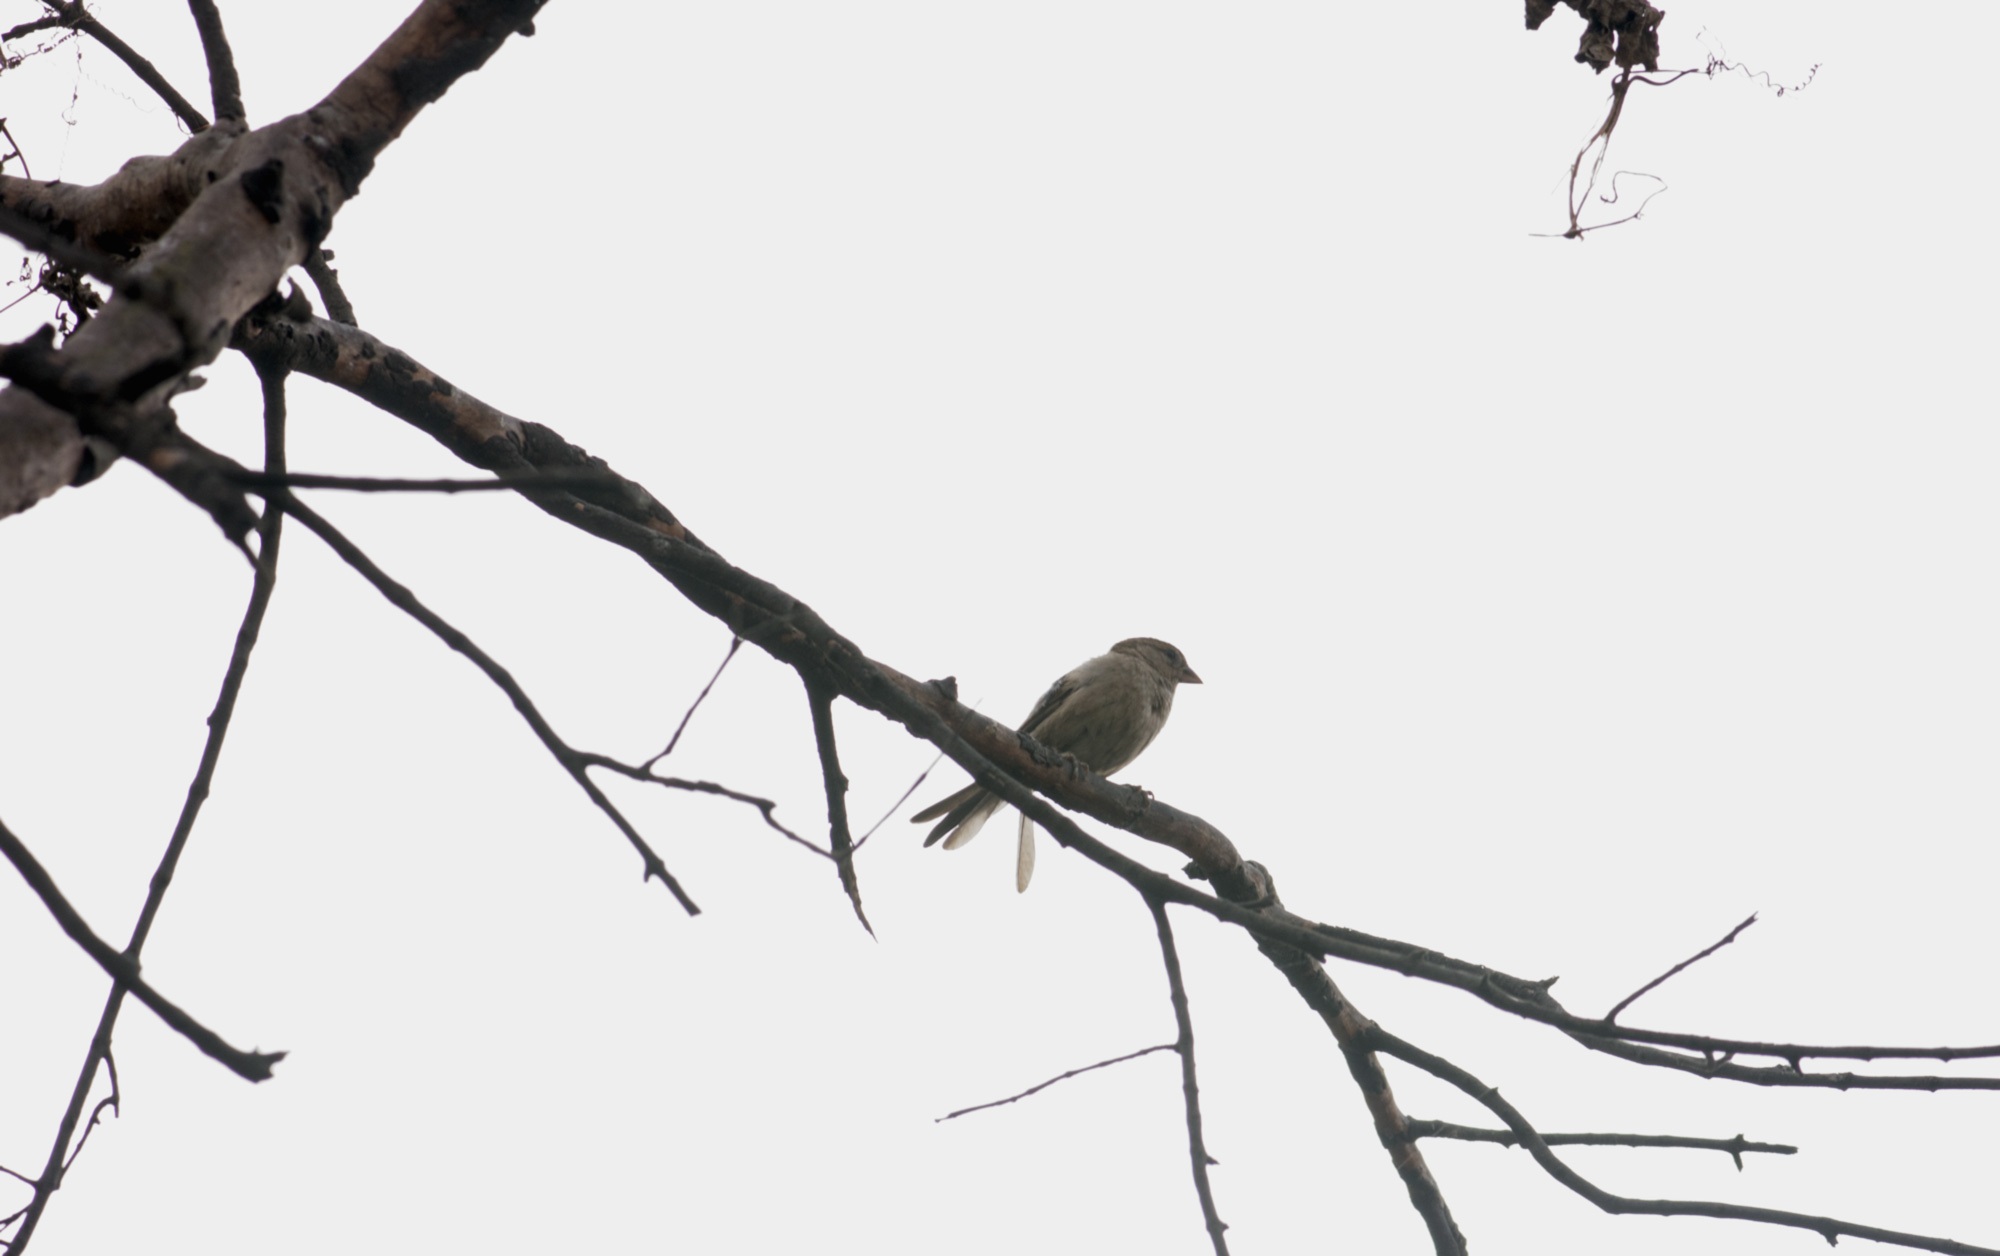
landscape, tree, nature, branch, bird, fence, plant, white, animal, cute, line, natural, dead, twig, sparrow, wire fencing, perching bird